Orsini family

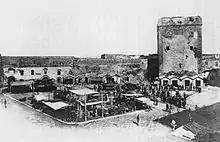
The Tower of Raimondello Orsini in Taranto, c. 1880.

Roberto (1295–1345), Gentile II's grandson, married Sibilla del Balzo, daughter of the Great Senechal of the Kingdom of Naples. Among his sons, Giacomo (died 13 August 1379; Dean of Salisbury, Archdeacon of Leicester and Archdeacon of Durham) was created cardinal by Gregory XI in 1371, while Nicola (August 27, 1331 – February 14, 1399) obtained the counties of Ariano and Celano. The latter was also Senator of Rome and enlarged the family territories in Lazio and Tuscany.